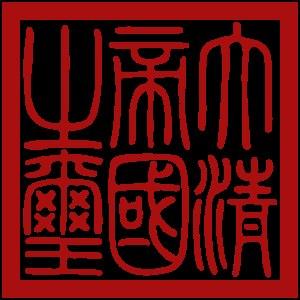
Le Sceau de l'Héritage du Royaume, également connu sous le nom de Sceau Impérial de la Chine, est un sceau chinois en jade taillé à partir du He Shi Bi, un célèbre morceau de jade.